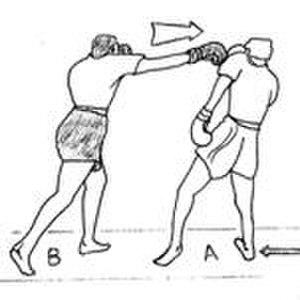
En boxe, le direct est un coup de poing dans l’axe direct donné le plus souvent à longue distance ; d’où son nom de direct long. En langue anglaise, on parle de straight punch.
Nous présentons ici un recueil de termes techniques des boxes modernes dites « sportives » associés à leurs définitions. La définition du mot est la plupart du temps donnée dans le contexte dans lequel il est utilisé, ou le domaine auquel il se rapporte. Ce glossaire de la boxe n’aborde pas les mots des boxes ancestrales et celles dites « martiales ».
La boxe anglaise, aussi appelée le noble art, est un sport de combat dans lequel deux adversaires, de même catégorie de poids et de même sexe, se rencontrent sur un ring, munis de gants rembourrés afin de limiter le risque de coupure, et s'échangent des coups de poing, portés au visage et au buste. Le combat est divisé en intervalles de temps, les rounds, séparés par une minute de repos annoncée par une cloche où le pugiliste pourra être conseillé et soigné si besoin.